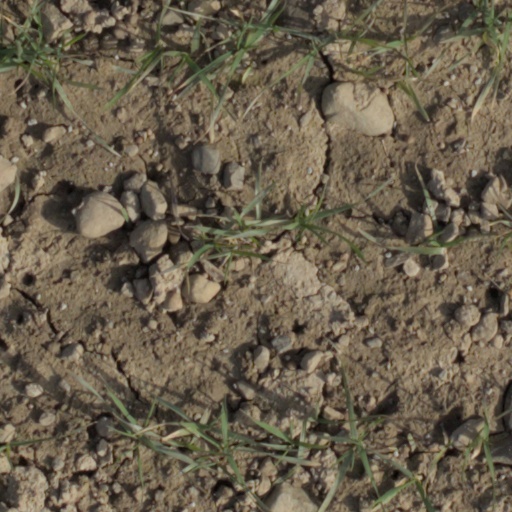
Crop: wheat